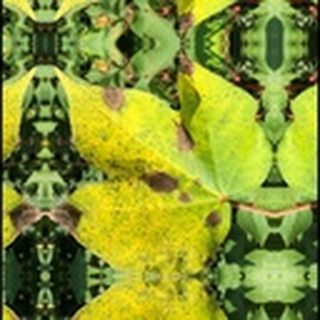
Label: cotton_bacterial_blight